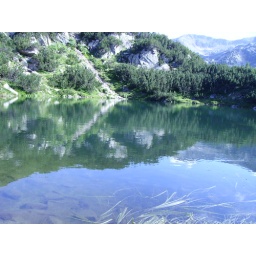
this special miniral lake is at 2000 miters high above ground. the origen of the water is from within the ground.